Insurgentes 300

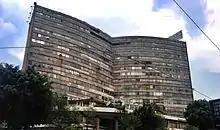
The building in 2013

The building obtained its building permit in 1956, and opened in 1958, being one of the first tall condominiums in Mexico, with an elevator bank and a heliport. It was a prestigious address, and lawyers' and actors' offices were located there.